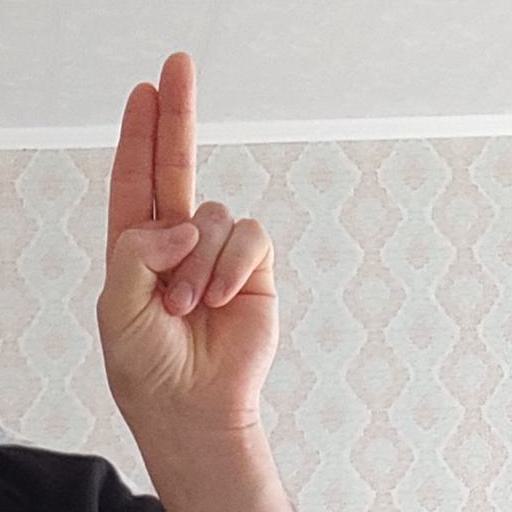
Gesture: two_up